Zeppelin LZ 32

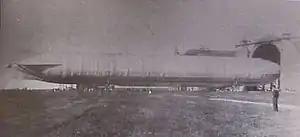

M2-class zeppelin LZ 32, given tactical number L 7, was a rigid airship operated by the Kaiserliche Marine, which flew 164 times, including 77 reconnaissance missions over the North Sea, with several unsuccessful attempts to attack English coastal towns. Brought down on 4 May 1916 by anti-aircraft fire from and , she was destroyed by Royal Navy submarine off Horns Reef.